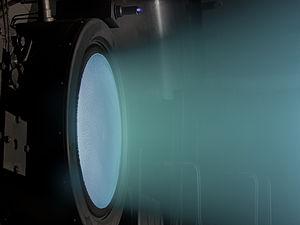
NEXT acronyme de NASA Evolutionary Xenon Thruster est un moteur ionique à grilles développé dans les années 2000 par le Centre de recherche Glenn de la NASA. NEXT représente une avancée significative par rapport au moteur ionique NSTAR de la génération précédente utilisé pour propulser les sondes spatiales Deep Space 1 et Dawn. La poussée maximale atteint 0,236 newton, l'impulsion spécifique 4100 secondes et le rendement 70% avec une masse allégée de manière significative.